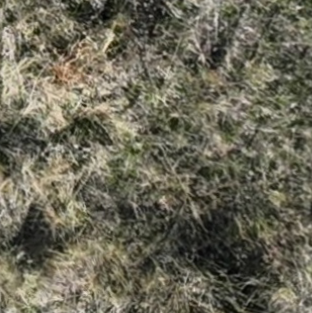
Month: october